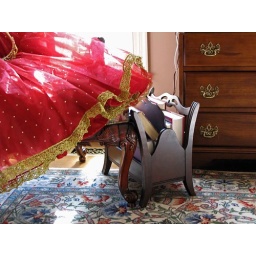
my niece's Halloween costume was in a chair in the sunlight while she was playing for me.It was colorful and catching the sunlight.